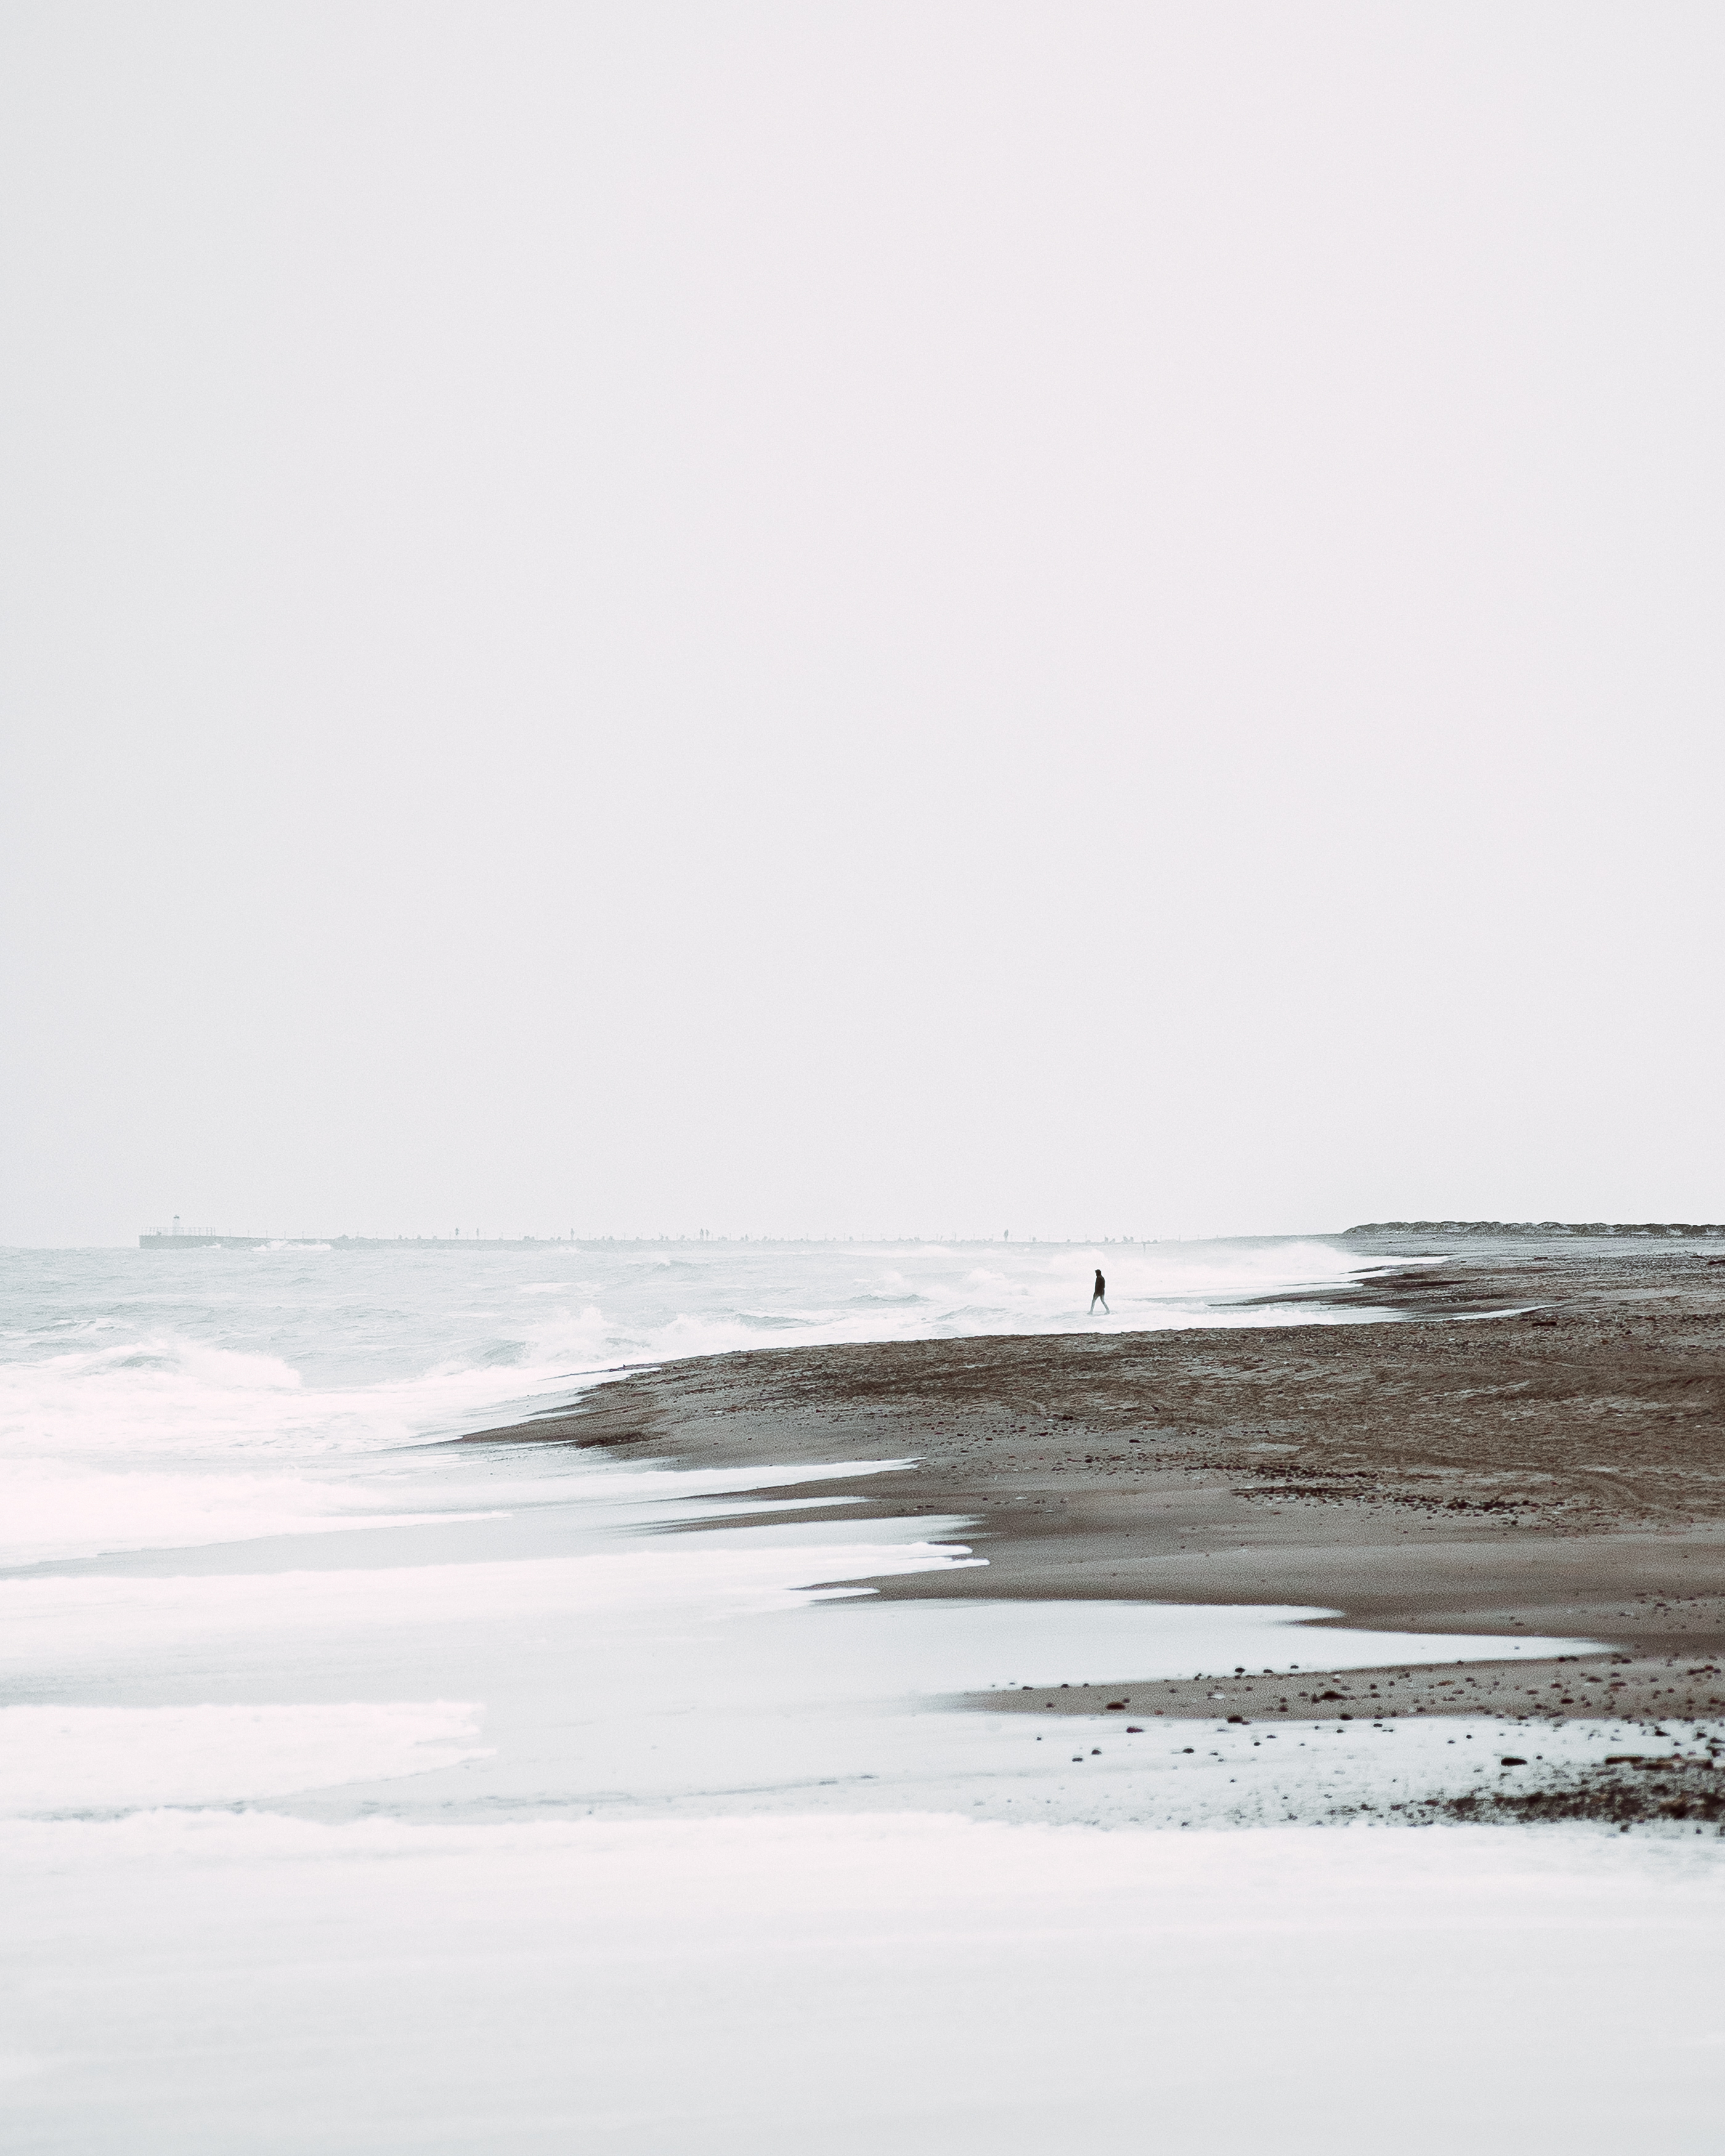
water, sky, liquid, fluid, lake, beach, horizon, calm, wind wave, wood, landscape, ocean, seabird, monochrome photography, wave, monochrome, sound, coast, reflection, tide, evening